Photon-counting computed tomography

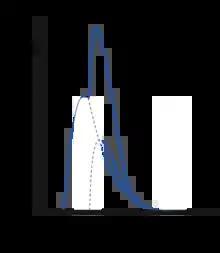

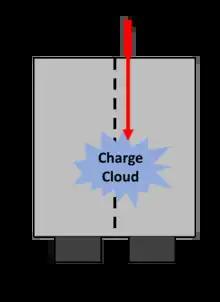
A simplified illustration of charge-sharing, one of the fundamental contributors to spectral distortion within PCDs. An incident photon is identified as two individual photons of smaller energies rather than as a singular photon of the actual higher energy.

Despite encouraging research, there are several challenges which have until recently prevented incorporating PCDs in CT systems. Many challenges are related to demands on detector material and electronics resulting from large data volumes and count rates. As an example, each mm of a CT detector may receive several hundred million photon interactions per second during a scan.